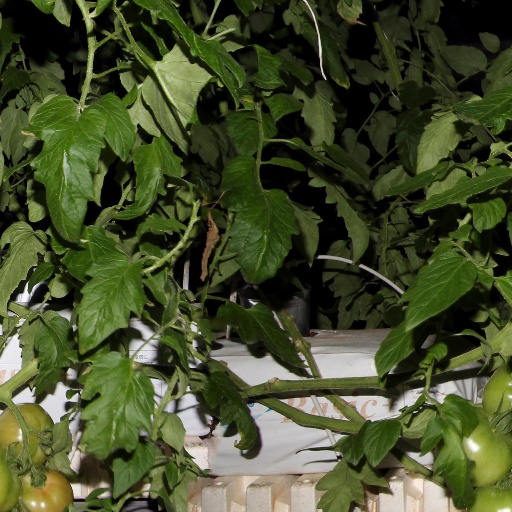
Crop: tomato